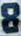
Number: 8